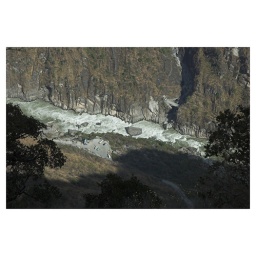
Legend has it that a tiger escaping a hunter by leaping from the rock to the other side